List of plants of Malaysia

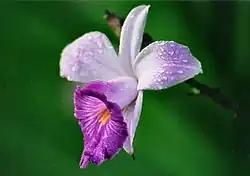
Bamboo orchid

Malaysia is a Megadiverse country, of which two thirds is covered in forest which is believed to be 130million years old. It is composed of a variety of types, although they are mainly dipterocarp forests. There are an estimated 8,500 species of vascular plants in Peninsular Malaysia, with another 15,000 in the East. The forests of East Malaysia are estimated to be the habitat of around 2,000 tree species, and are one of the most biodiverse areas in the world, with 240 different species of trees every hectare.